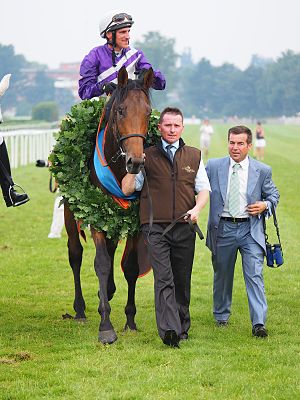
Deutsches Derby / Rekorder
Hesten Nutan med De Blå Bånd efter sejren i 2015.
Deutsches Derby er et galopderby i Tyskland med deltagelse af 3-årige heste af racen engelsk fuldblod. Løbet afvikles hvert år i juli måned på Horner Rennbahn i Hamborg over en distance på 2.400 meter.